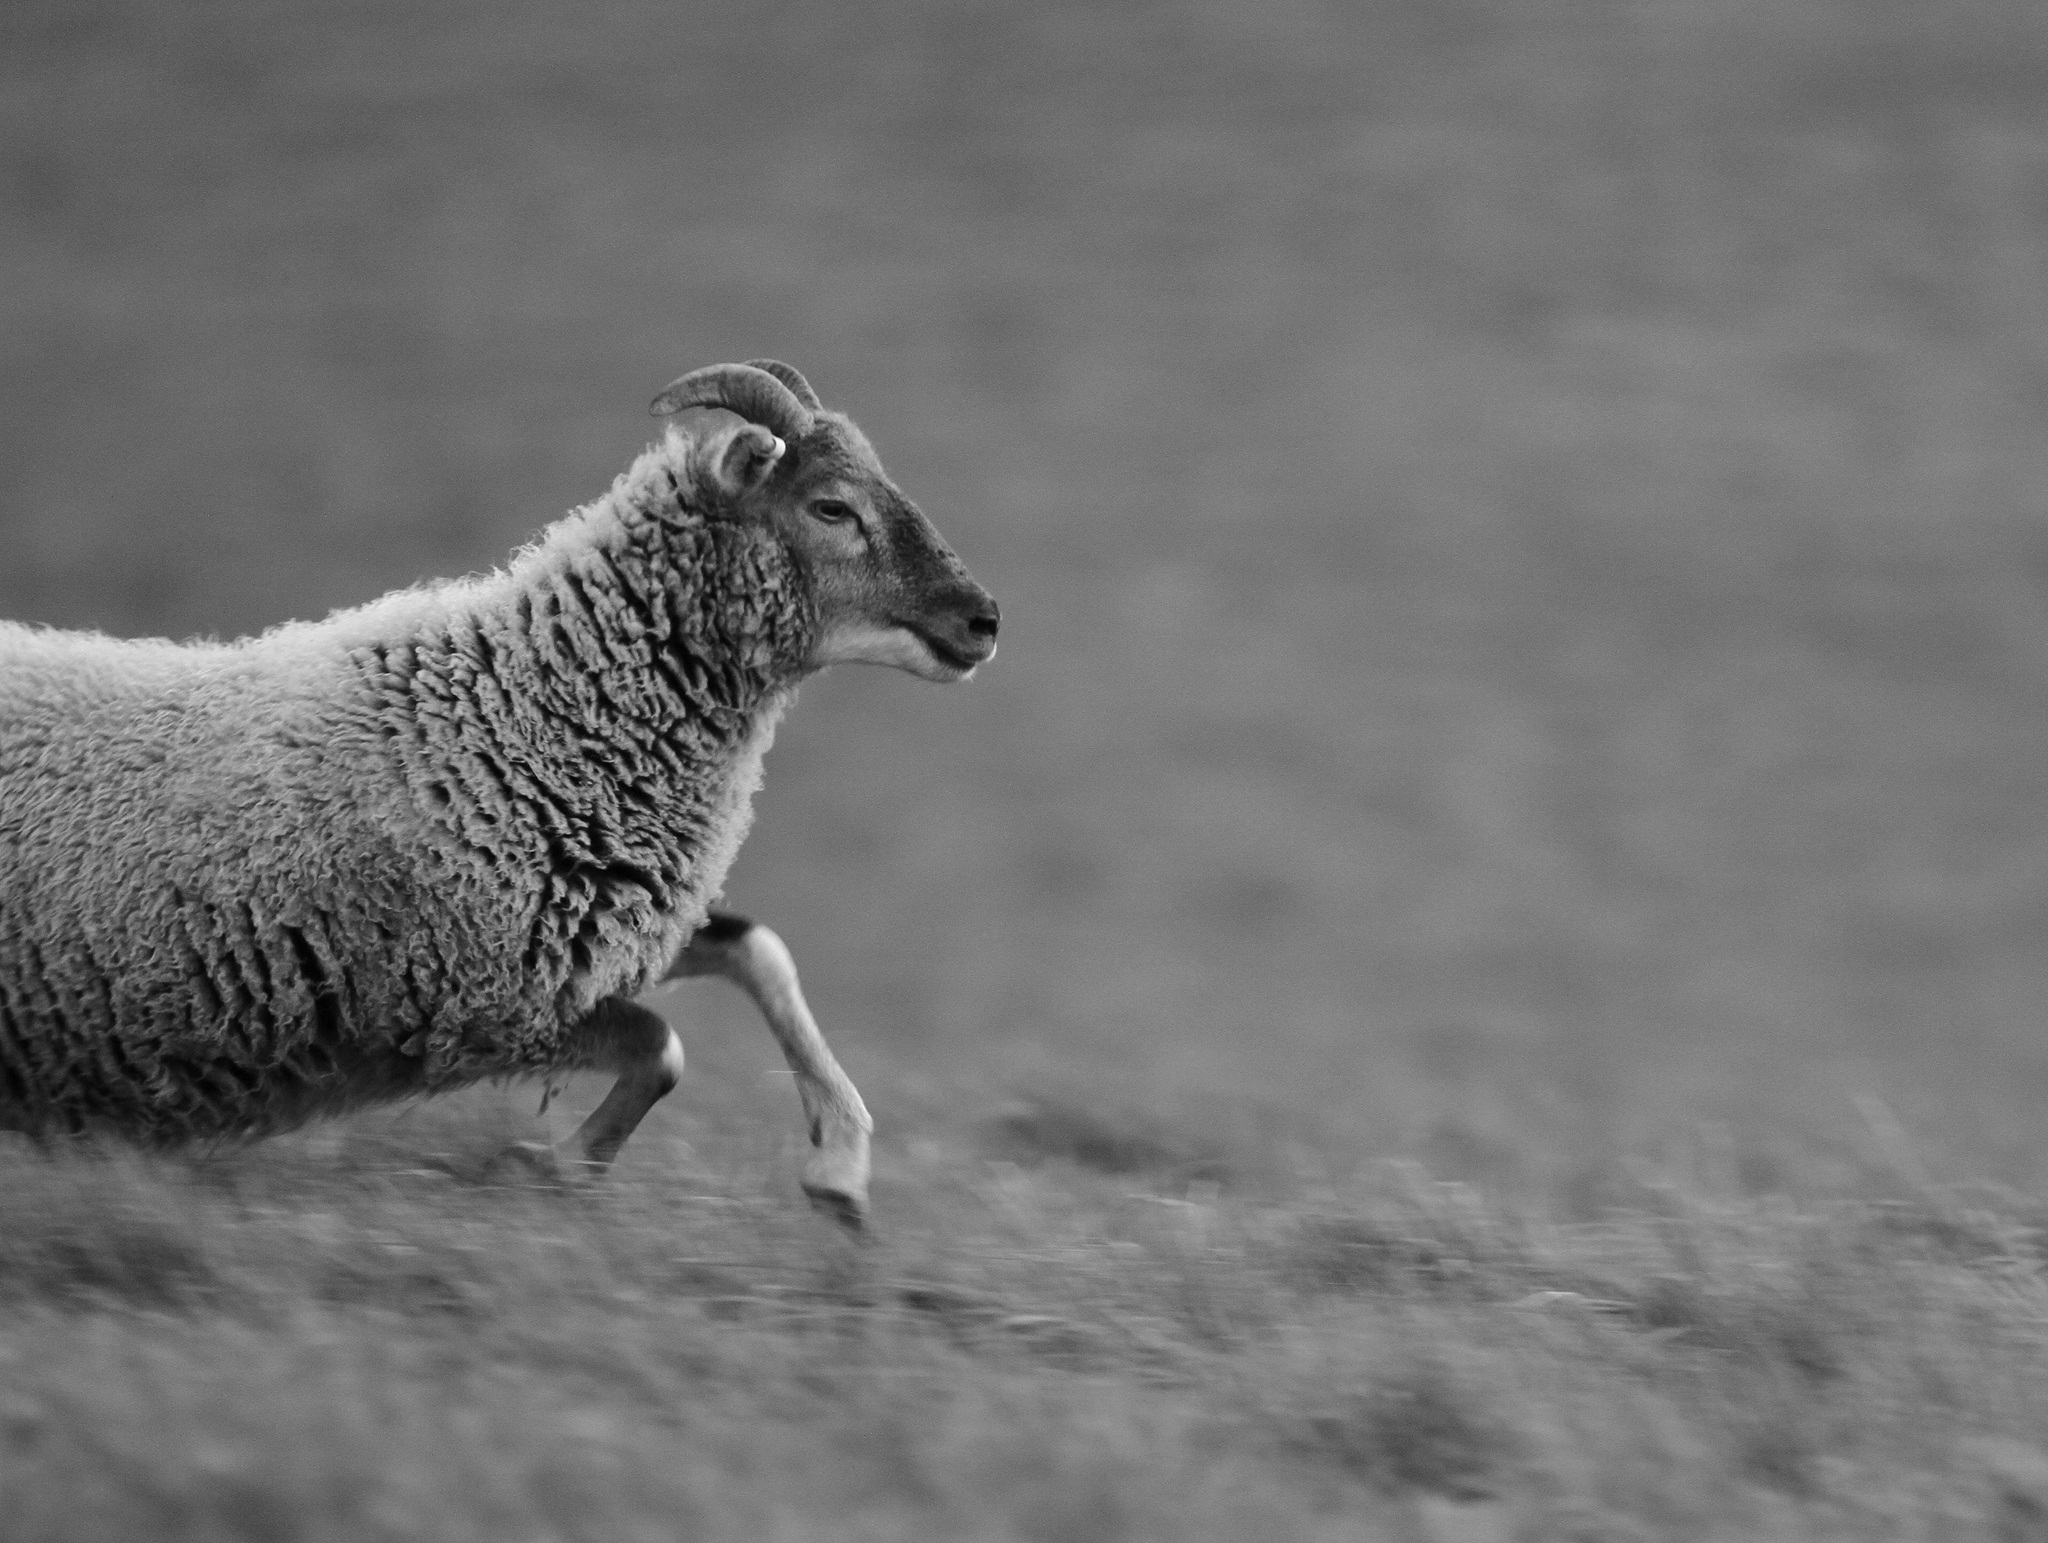
sheep, black and white, mammal, sheeps, vertebrate, fauna, wildlife, monochrome, monochrome photography, close up, bighorn